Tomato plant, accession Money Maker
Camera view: bottom (45 deg); turntable rotation: 330 degrees
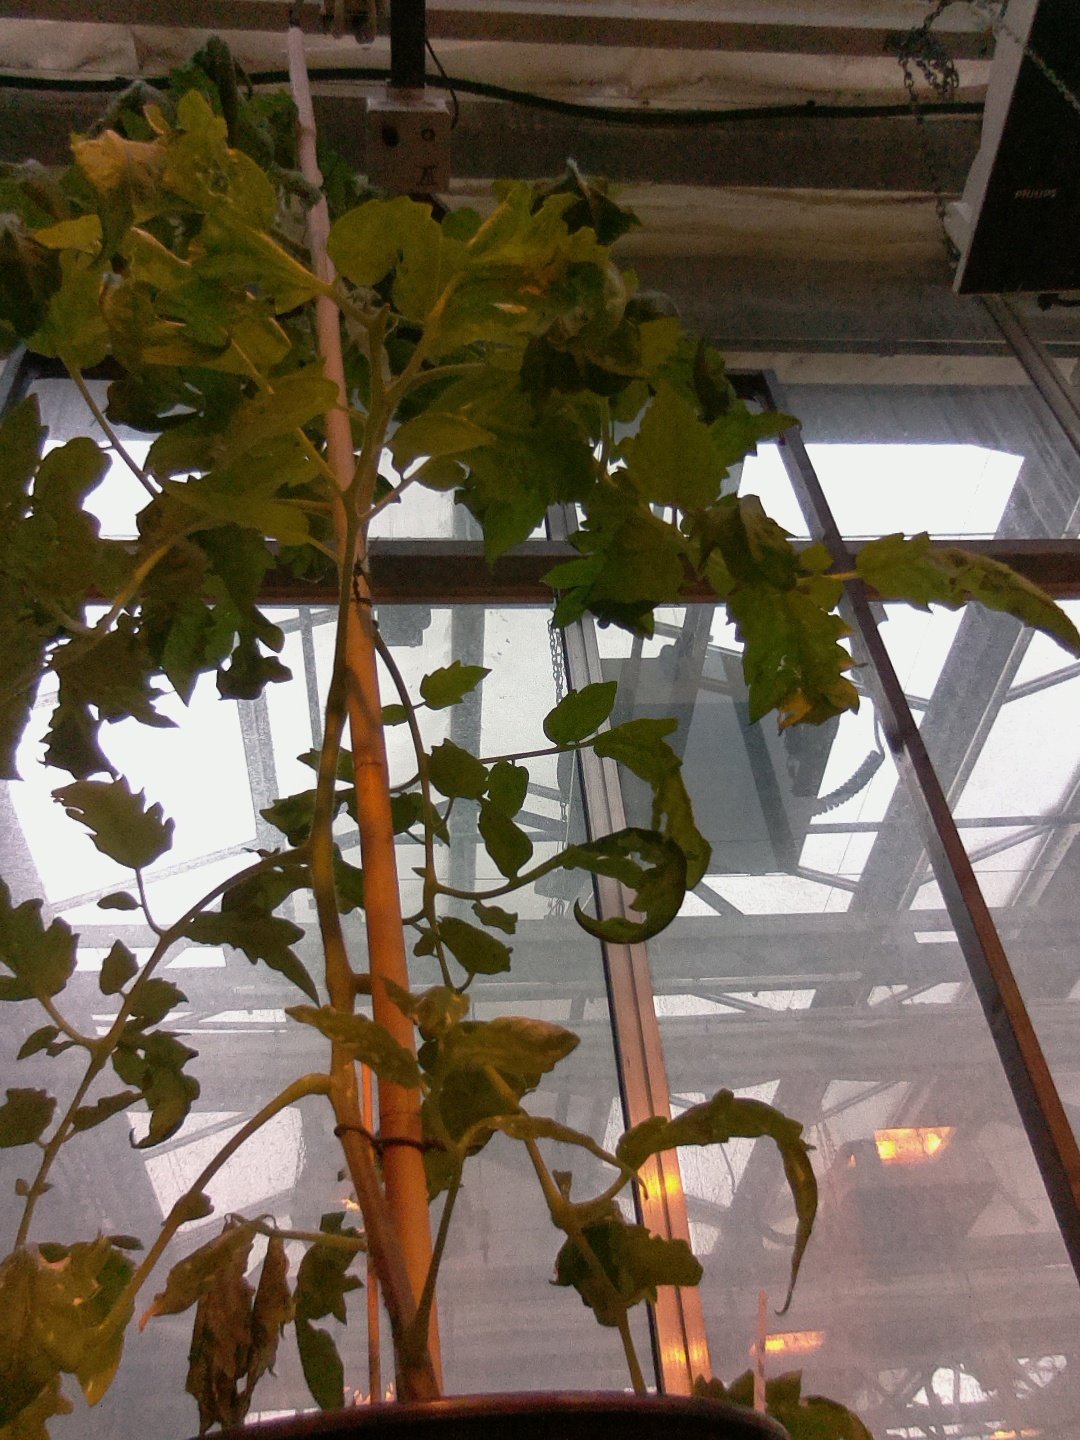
BBCH growth stage 59: 9 or more inflorescences visible